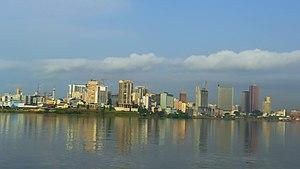
Une vue de la Lagune Ebrié d'Abidjan This is an image with the theme ""Africa on the Move or Transport"" from: Ivory Coast"
Abidjan est la plus grande ville de la Côte d'Ivoire. Ancienne capitale administrative et politique du pays jusqu'en 1983, date de son transfert à Yamoussoukro, elle est également la ville la plus peuplée de l'Afrique de l'Ouest francophone, et la deuxième plus grande ville et troisième plus grande agglomération au sein de la francophonie. Capitale économique ivoirienne, elle compte selon les autorités du pays, en 2014, 4 707 000 habitants soit 21 % de la population du pays, tandis qu'elle représenterait 60 % du produit intérieur brut du pays. Seule Lagos, l'ancienne capitale du Nigeria la dépasse en nombre d'habitants dans cette région. Considérée comme le carrefour culturel ouest-africain, Abidjan connaît une forte croissance caractérisée par une forte industrialisation et une urbanisation galopante. Malgré la perte de son statut officiel de capitale de la Côte d'Ivoire, elle reste de facto le siège de la plupart des institutions administratives et politiques nationales du pays, et continue de jouer le premier rôle dans la vie politique ivoirienne.